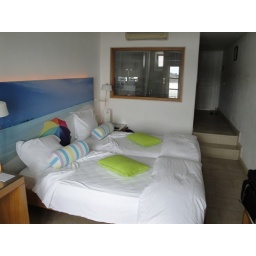
Our room in Mykonos...check out the window in the room so you can watch the ocean from the bath!